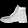
Label: Ankle boot